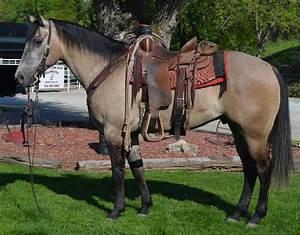
horse